Lytton, British Columbia

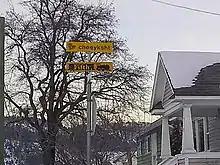
Street sign in Lytton

On June 30, 2021, the day after Lytton set a Canadian all-time high temperature record of , a wildfire swept through the community, destroying most structures. All villagers were ordered to evacuate. Local MP Brad Vis said 90% of the village burned down. Two people died.